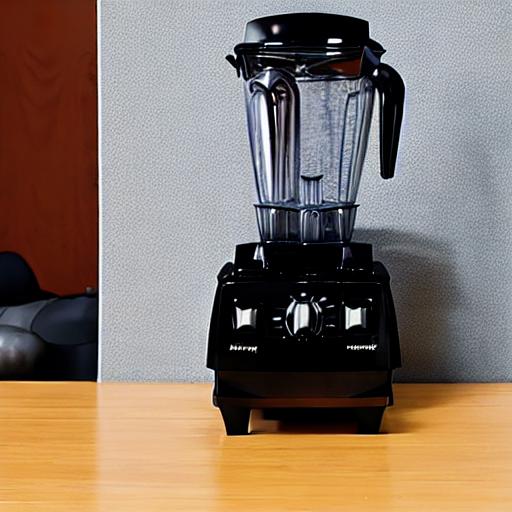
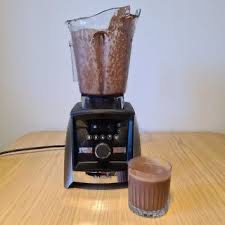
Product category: items_blender
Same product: no